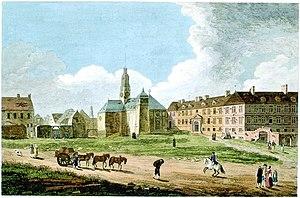
Vue de l’Eglise et du Collège des Jésuites , 1761.
Le Collège Saint-Charles-Garnier est un établissement privé d'enseignement secondaire de la ville de Québec, situé sur le boulevard René-Lévesque Ouest, dans le quartier Saint-Sacrement. Il est membre de la Fédération des établissements d'enseignement privés du Québec.